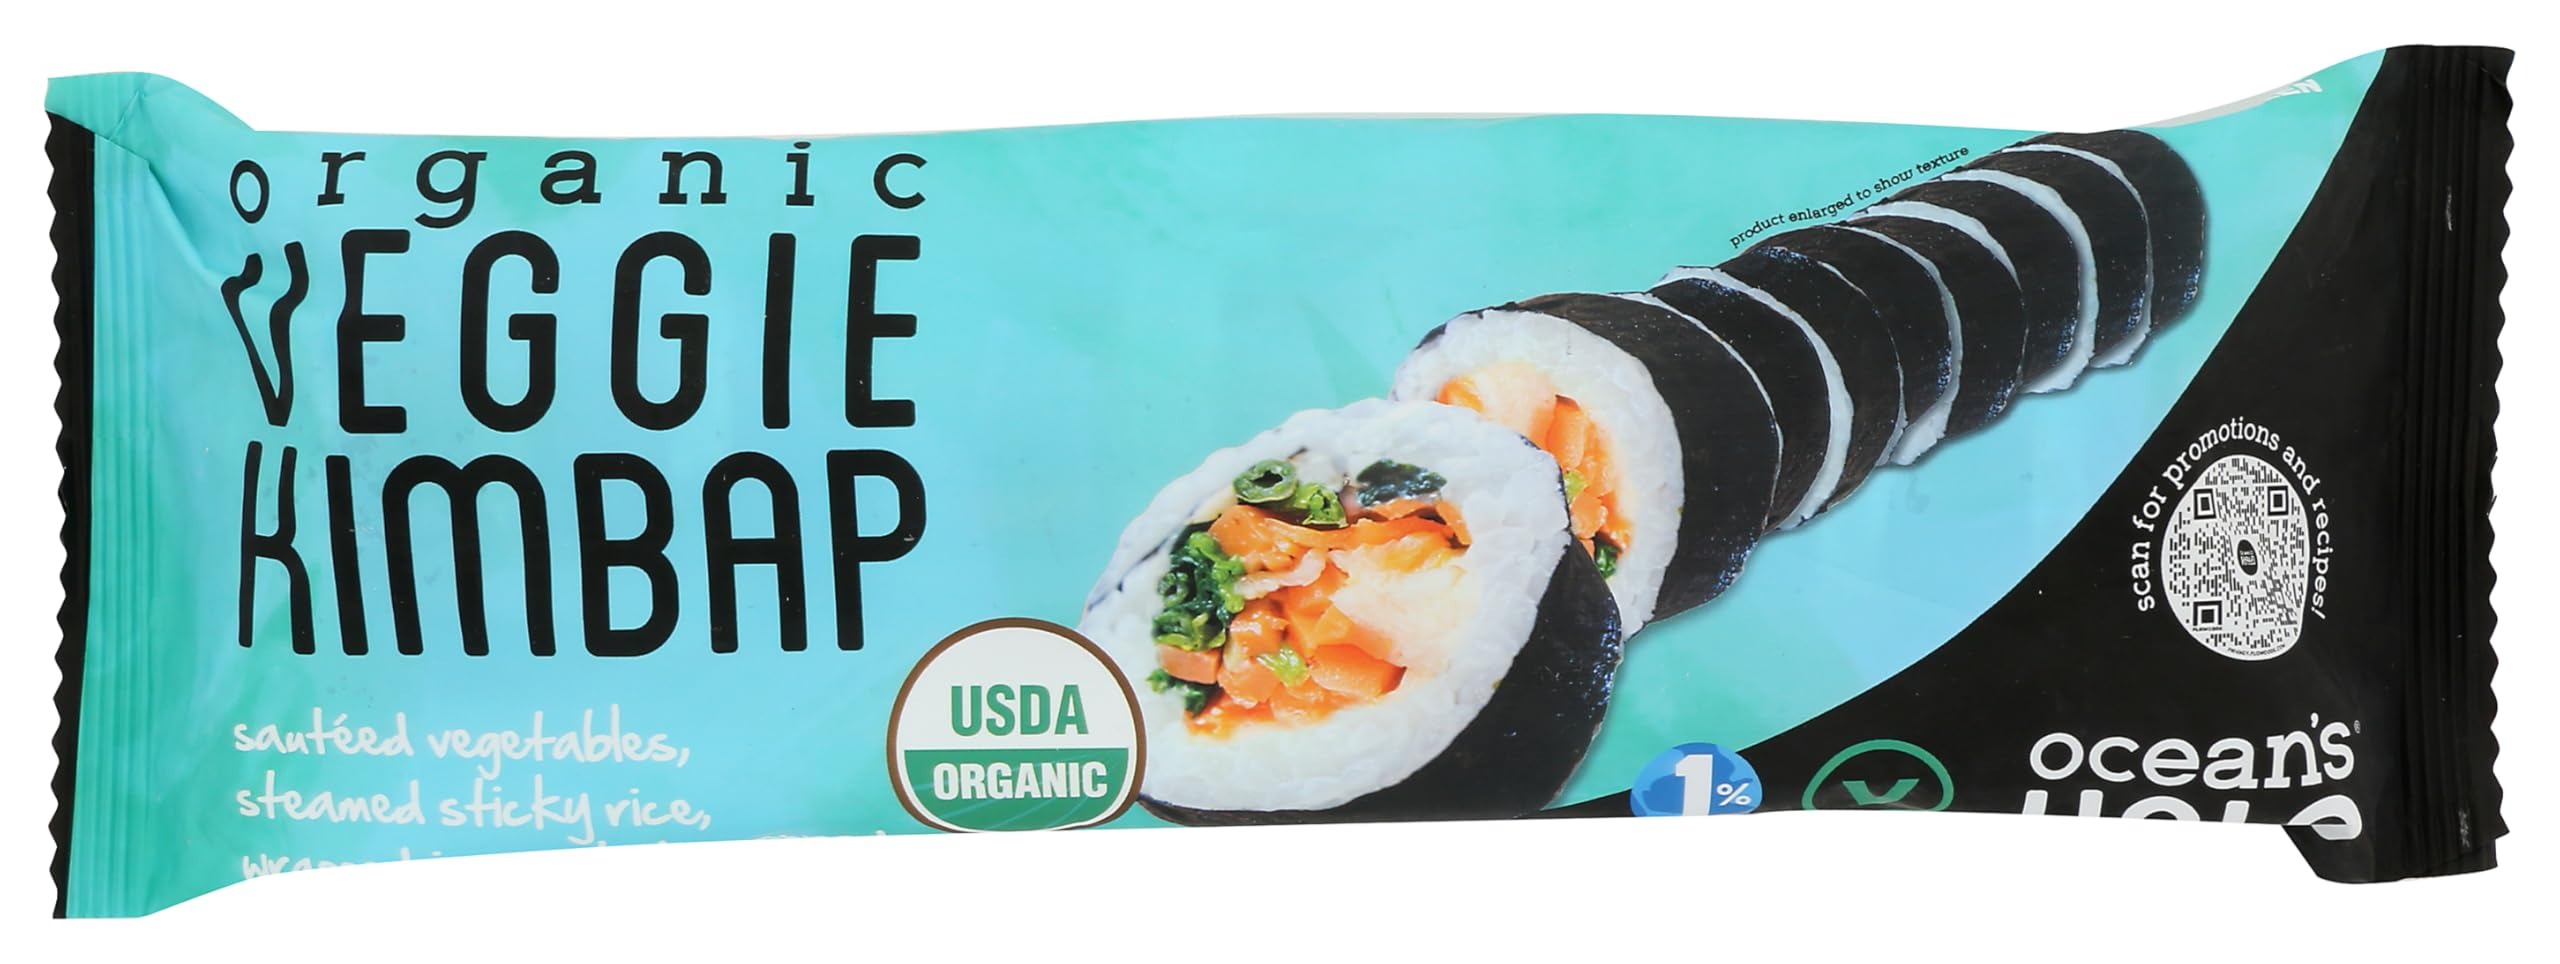
Item Name: OCEANS HALO Organic Veggie Kimbap Roll, 230 GR
Value: 8.11
Unit: Ounce

Price: 5.99